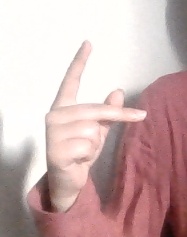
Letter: dha